Water horse

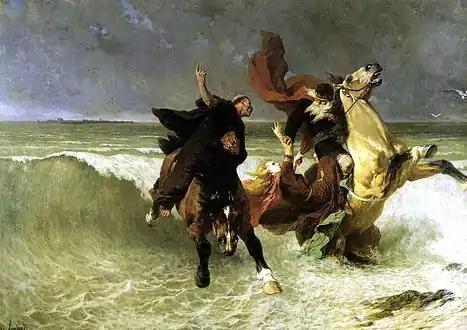
Flight of King Gradlon: Morvarc'h, the magical steed of King Gradlon of Ys.

The term "water horse" was originally a name given to the kelpie, a creature similar to the hippocamp, which has the head, neck and mane of a normal horse, front legs like a horse, webbed feet, and a long, two-lobed, whale-like tail. The term has also been used as a nickname for lake monsters, particularly Ogopogo and Nessie. The name "kelpie" has often been a nickname for many other Scottish lake monsters, such as each uisge and Morag of Loch Morar and Lizzie of Loch Lochy. Other names for these sea monsters include "seahorse" (not referring to the seahorse fish) and "hippocampus" (which is the genus name for seahorses).